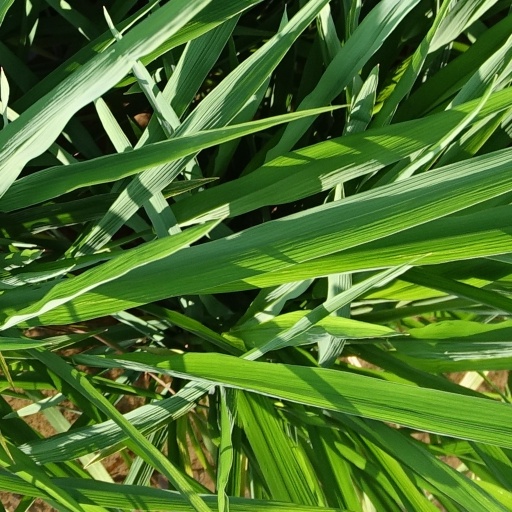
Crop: rice